Peter Joseph Hurth

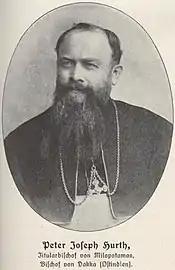
Archbishop Peter Joseph Hurth, C.S.C., S.T.D.

Peter Joseph Hurth, C.S.C., S.T.D. (30 March 1857 – 1 August 1935) was a Catholic priest of the Congregation of Holy Cross, a diocesan bishop in the Philippines and British India, and a titular archbishop.